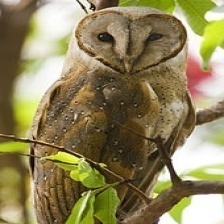
Species: BARN OWL
Scientific name: TYTO ALBA
ImageNet parent category: great_grey_owl